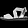
Label: Sandal